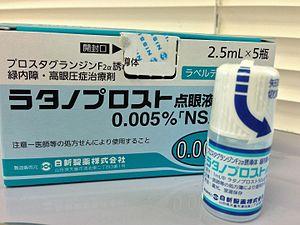
Le latanoprost est une molécule de la famille des analogues des prostaglandines. Il est utilisé chez l'homme comme médicament pour traiter le glaucome.